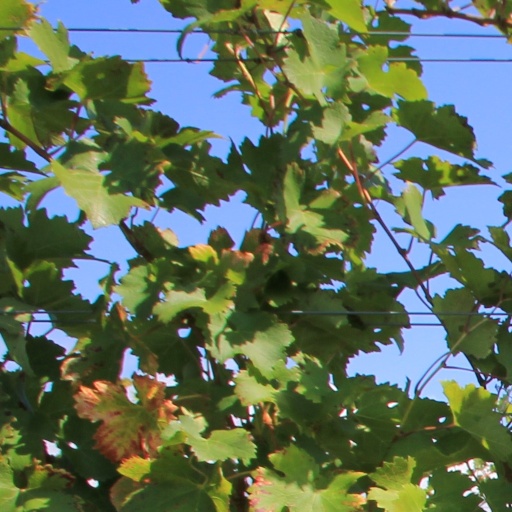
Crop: grape